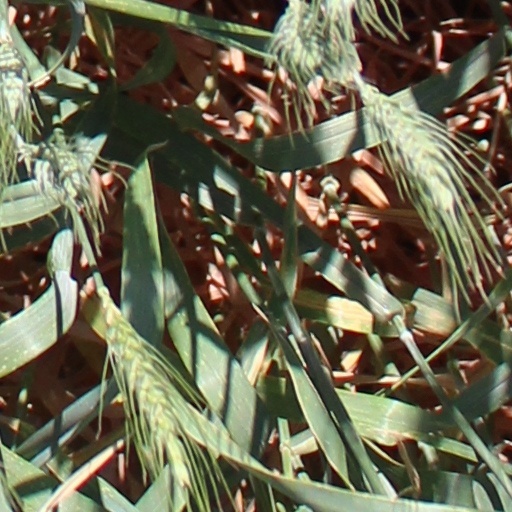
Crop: wheat